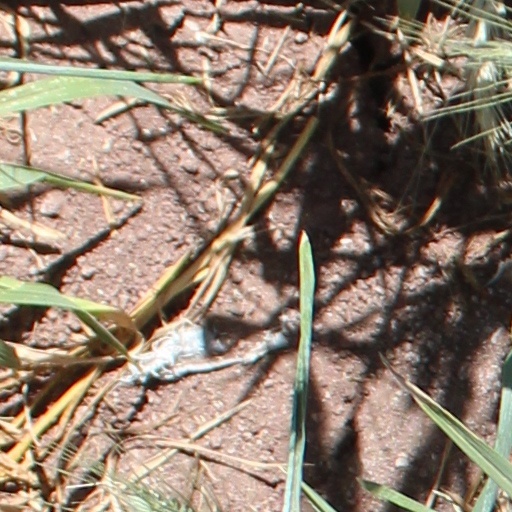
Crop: wheat